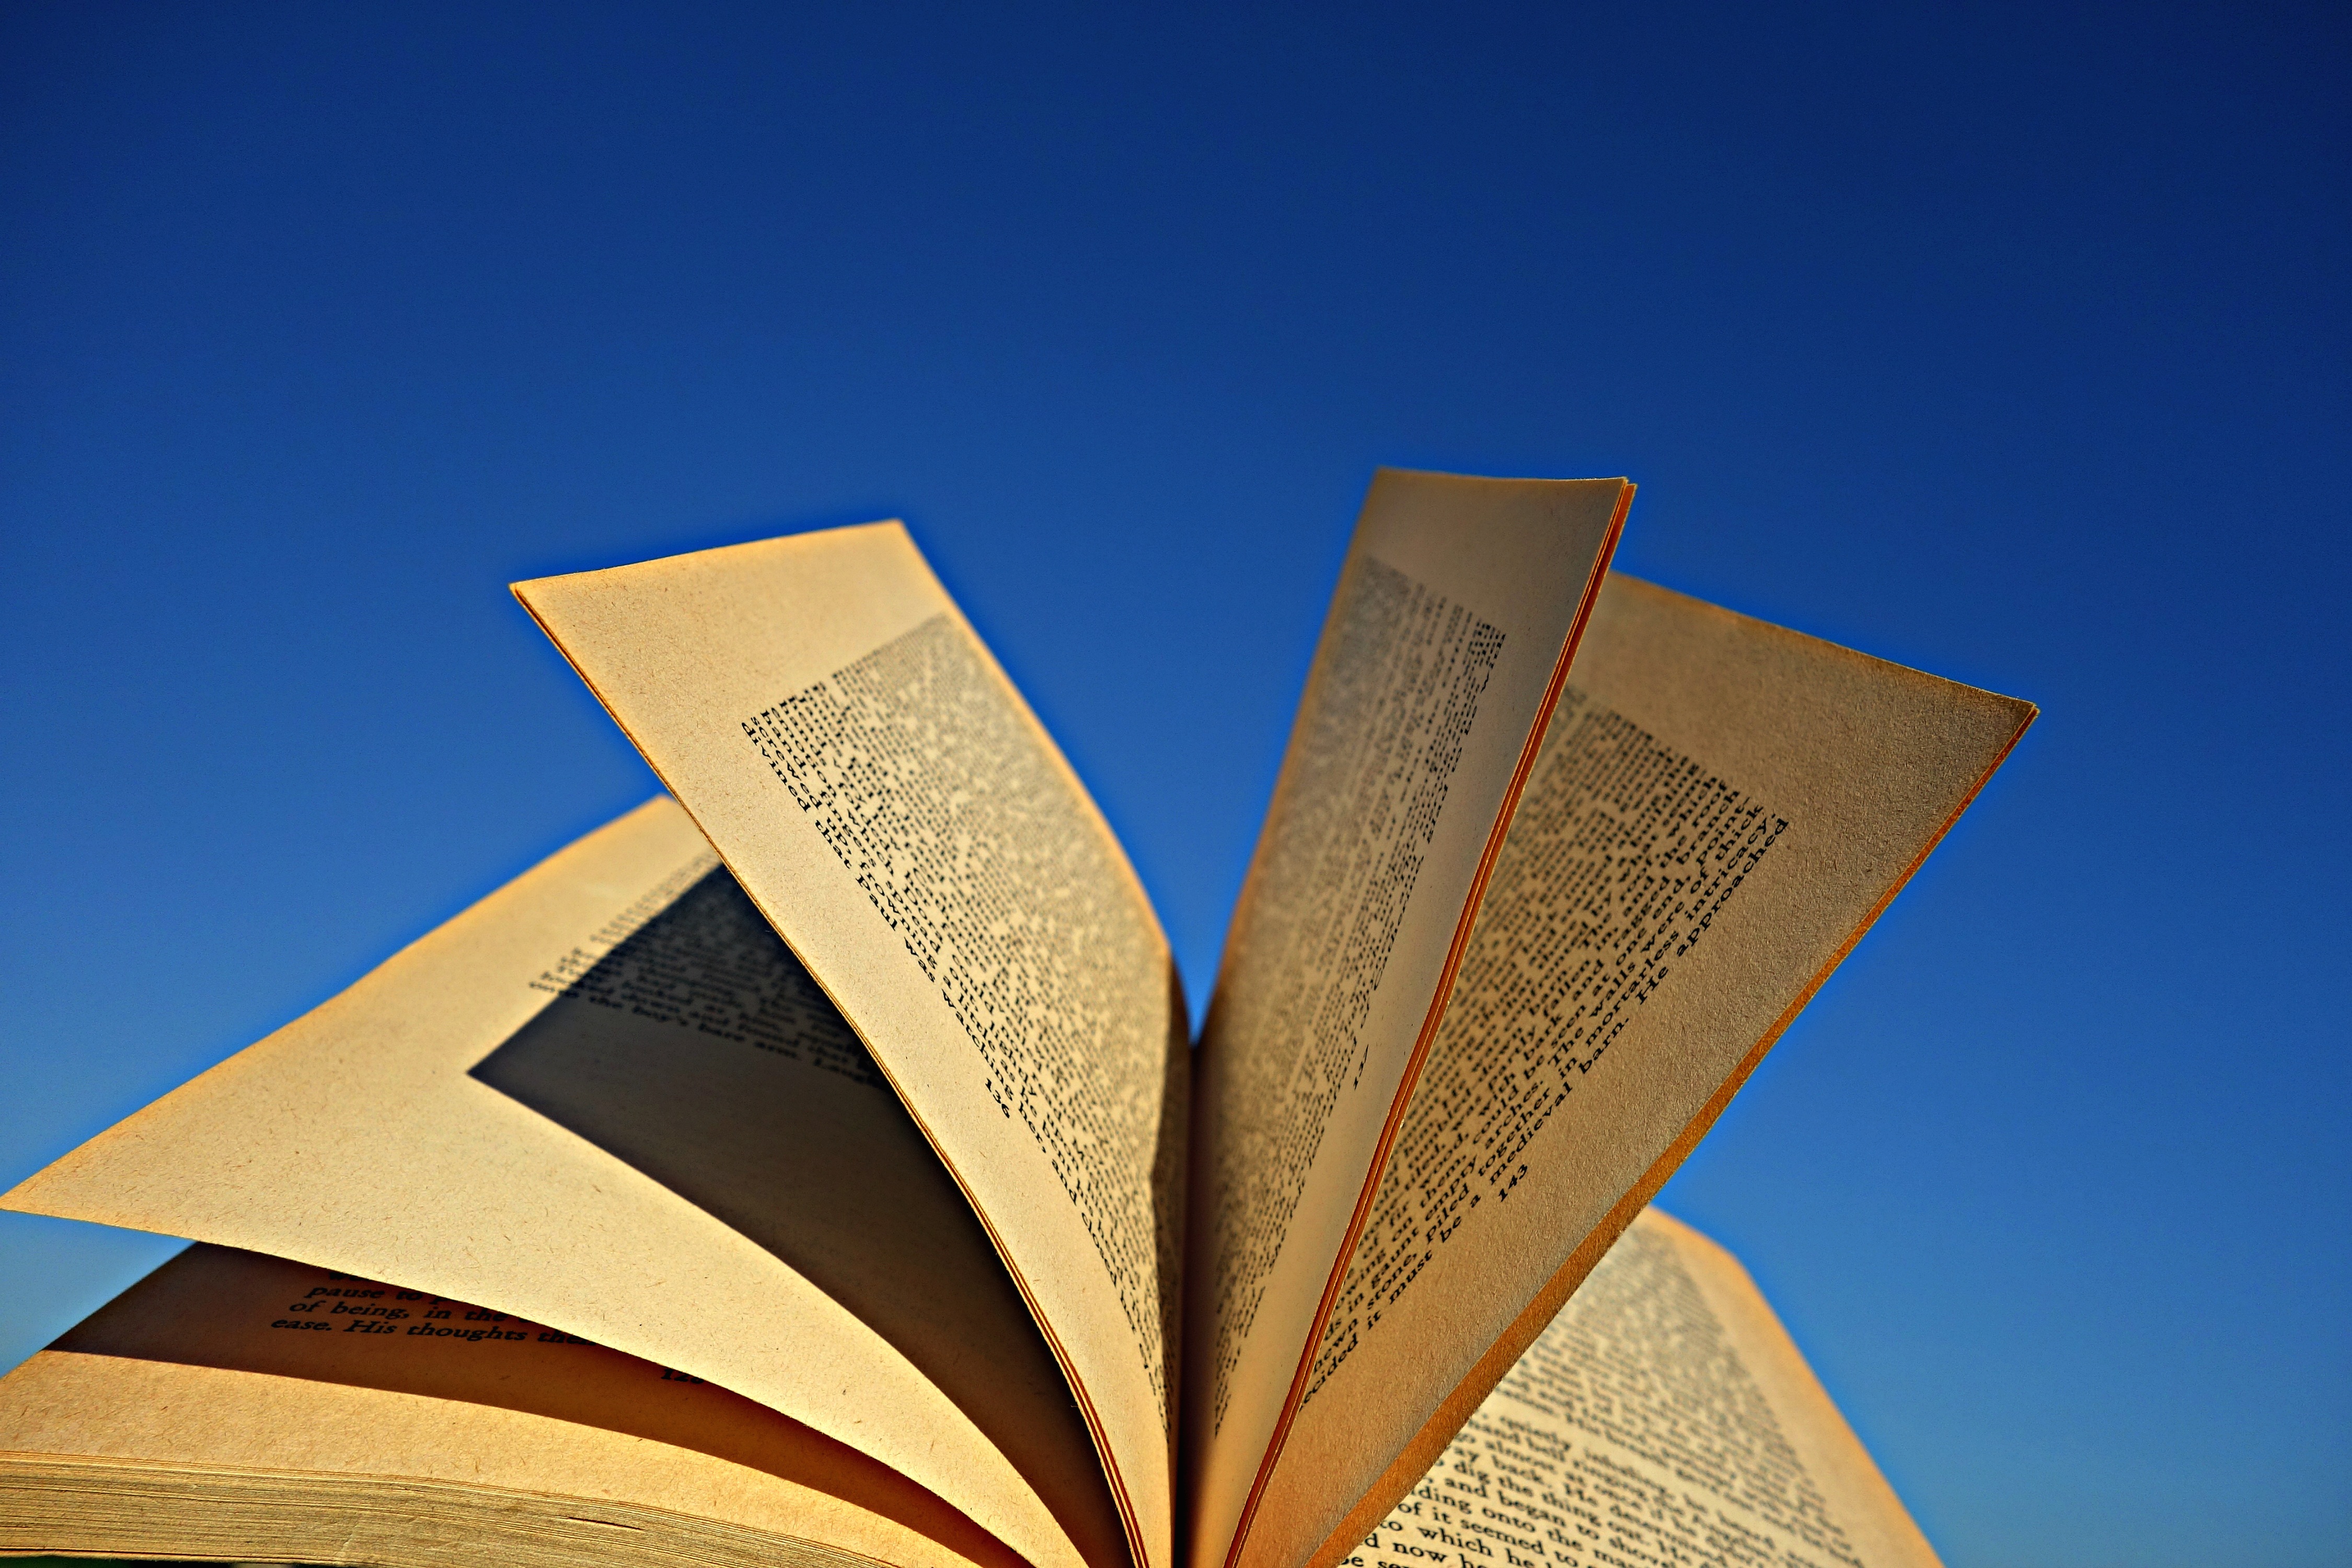
book, open, sky, skyscraper, reading, color, blue, paper, page, art, lines, literature, illustration, design, symmetry, letters, story, shape, knowledge, opened book